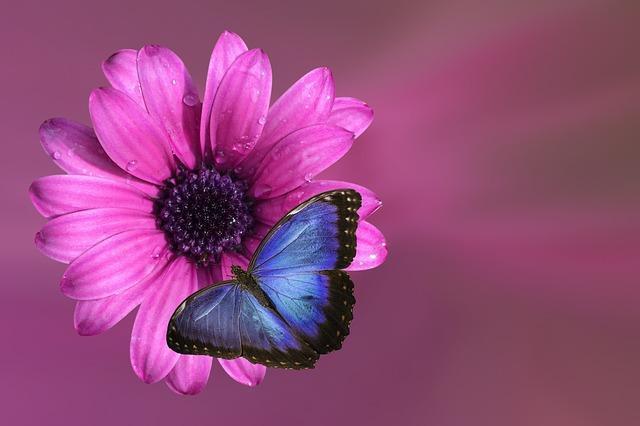
butterfly